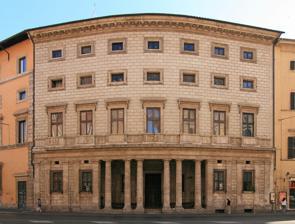
Building: Palazzo Massimo alle Colonne
Country: Italy
Year built: 1536
Building in Rome, Italy Palazzo Massimo alle Colonne Facade of Palazzo Massimo alle Colonne. Click on the map for a fullscreen view General information Location Rome , Italy Coordinates 41°53′48″N 12°28′25″E / 41.8967°N 12.4736°E / 41.8967; 12.4736 The Palazzo Massimo alle Colonne is a Renaissance palace in Rome , Italy. History The palace was designed by Baldassarre Peruzzi in 1532–1536 on a site of three contiguous palaces owned by the old Roman Massimo family and built after arson destroyed the earlier structures during the Sack of Rome (1527) . In addition the curved facade was dictated by foundations built upon the stands for the stadium (odeon) of the emperor Domitian . It fronts the now-busy Corso Vittorio Emanuele II , a few hundred yards from the front of the church of Sant'Andrea della Valle . Entrance The entrance is characterized by a central portico with six Doric columns , paired and single. Inside there are two courtyards, of which the first one has a portico with Doric columns as a basement for a rich loggia, which is also made of Doric columns. The column decorations gave the name to the palace, alle Colonne . The facade is renowned as one of the most masterful of its time, combining both elegance with stern rustication . The recessed entrance portico differs from typical palazzo models such as exemplified by the Florentine Palazzo Medici . In addition, there is a variation of size of windows for different levels, and the decorative frames of the windows of the third floor. Unlike the Palazzo Medici, there is no academic adherence to superimposition of orders, depending on the floor. On the opposite facade of this palace, opening onto the Piazzetta de' Massimi, the palace connects with the frescoed facade of the conjoined annex, the Palazzetto Massimo (or Palazzetto Istoriato). For many centuries, this used to be the central post office of Rome, a Massimo family perquisite. To the left of the palace is the Palazzo di Pirro, built by a pupil of Antonio da Sangallo . Interior The interior ceilings and vestibules are elaborately ornamented with rosettes and coffered roofs. The entrance ceiling is decorated with a fresco by Daniele da Volterra , who represented scenes from the Life of Fabio Massimo , the supposed Roman founder of the Massimo family. Chapel The chapel on the second floor was a room where the 14-year-old Paolo Massimo, son of Fabrizio Massimo, was recalled briefly to life by Saint Philip Neri on March 16, 1583. The interior of the palace is open to the public annually only on that day. Other notable events in the palace of the 16th century including various intrafamilial murders. External links photo — The palace is on the gentle curve of Corso Vittorio Emanuele, to the left and across the street of Santa Andrea della Valle. Romeartlover Palazzo Massimo alle Colonne Media related to Palazzo Massimo alle Colonne (Rome) at Wikimedia Commons Preceded by Palace of Justice, Rome Landmarks of Rome Palazzo Massimo alle Colonne Succeeded by Palazzo Mattei v t e Landmarks of Rome Walls and gates Aurelian Walls Ardeatina Asinaria Latina Maggiore Metronia Nomentana Pia Pinciana Popolo Portese San Pancrazio San Paolo San Giovanni San Sebastiano Settimiana Tiburtina Leonine Wall Cavalleggeri Pertusa Santo Spirito Castra Praetoria Janiculum Wall Terreus Wall Romuli Wall Servian Wall Caelimontana Capena Collina Dolabella Esquilina Fontinalis Gallienus Viminale Naevia Querquetulana Trigemina Ancient obelisks Lateran Obelisk Flaminian Obelisk Obelisk of Minerveo Obelisk of Montecitorio Ancient Roman landmarks Triumphal arches Arch of Constantine Arch of Dolabella Arch of Drusus Arch of Gallienus Arch of Janus Arch of Septimius Severus Arch of Titus Arcus Novus Aqueducts Aqua Appia Aqua Alexandrina Aqua Anio Vetus Aqua Anio Novus Aqua Claudia Aqua Julia Aqua Marcia Aqua Tepula Sewers Cloaca Maxima Cloaca Circi Maximi Public baths Baths of Agrippa Baths of Caracalla Baths of Diocletian Baths of Nero Baths of Trajan Religious Ara Pacis Temple of Antoninus and Faustina Temple of Apollo Palatinus Temple of Apollo Sosianus Temple of Hadrian Temple of Hercules Victor Temple of Janus Temple of Jupiter Optimus Maximus Temple of Jupiter Tonans Temple of Minerva Medica Temple of Portunus Temple of Saturn Temple of Vesta House of the Vestals Largo di Torre Argentina Lupercal Pantheon Porta Maggiore Basilica Fora Roman Forum Imperial fora Forum of Augustus Forum of Caesar Forum of Nerva Forum of Vespasian Trajan's Forum Forum Boarium Forum Holitorium Civic Basilica Argentaria Basilica Julia Basilica of Junius Bassus Basilica of Maxentius Basilica of Neptune Basilica Ulpia Comitium Curia Julia Portico Dii Consentes Porticus Octaviae Tabularium Entertainment Circus Maximus Circus of Maxentius Circus of Nero Colosseum Ludus Magnus Gardens of Maecenas Gardens of Sallust Stadium of Domitian Theatre of Marcellus Theatre of Pompey Palaces and villae Domus Augustana Domus Aurea Domus Transitoria Flavian Palace House of Augustus Palace of Domitian Villa Gordiani Villa of Livia Insula dell'Ara Coeli Villa of the Quintilii Villa of the sette bassi Column monuments Column of Antoninus Pius Column of Marcus Aurelius " Column of Phocas " Trajan's Column Five-Columns Monument Commerce Porticus Aemilia Trajan's Market Tombs Casal Rotondo Catacombs of Domitilla Catacombs of Rome Catacombs of San Sebastiano Columbarium of Pomponius Hylas Mausoleum of Augustus Mausoleum of Helena Mausoleum of Maxentius Pyramid of Cestius Tomb of Eurysaces the Baker Tomb of Hilarus Fuscus Tomb of the Haterii Tomb of the Scipios Tombs of Via Latina Tomb of Priscilla Vigna Randanini Bridges Pons Cestius Pons Fabricius Ponte Milvio Ponte Sant'Angelo Roman Catholic basilicas Archbasilica of Saint John Lateran Basilica of Saint Mary Major Basilica of Saint Paul Outside the Walls Basilica of Saint Peter in the Vatican S. Lorenzo fuori le mura S. Agnese fuori le mura S. Agostino S. Anastasia al Palatino S. Andrea delle Fratte S. Andrea della Valle S. Antonio da Padova in Via Merulana S. Apollinare alle Terme Ss. Apostoli S. Balbina S. Bartolomeo all'Isola Ss. Bonifacio ed Alessio S. Camillo de Lellis S. Carlo al Corso S. Cecilia in Trastevere Ss. Celso e Giuliano S. Clemente Ss. Cosma e Damiano S. Crisogono S. Croce in Via Flaminia S. Croce in Gerusalemme S. Eugenio S. Eustachio S. Francesca Romana S. Giovanni a Porta Latina S. Giovanni dei Fiorentini Ss. Giovanni e Paolo S. Lorenzo in Damaso S. Lorenzo in Lucina S. Maria Ausiliatrice S. Marco S. Maria degli Angeli S. Maria in Montesanto S. Maria in Cosmedin S. Maria in Domnica S. Maria in Aracoeli S. Maria del Popolo S. Maria sopra Minerva S. Maria in Trastevere S. Maria in Via S. Maria in Via Lata S. Maria della Vittoria S. Martino ai Monti Ss. Nereo e Achilleo S. Nicola in Carcere S. Pancrazio Pantheon S. Pietro in Vincoli S. Prassede S. Pudenziana Ss. Quattro Coronati S. Saba S. Sabina Sacro Cuore di Maria Sacro Cuore di Cristo Re Sacro Cuore di Gesù a Castro Pretorio S. Sebastiano fuori le mura S. Silvestro in Capite S. Sisto Vecchio S. Sofia a Via Boccea S. Stefano Rotondo S. Teresa S. Vitale Other churches List of churches in Rome Castles and palaces Arx Casa dei Cavalieri di Rodi Castel Sant'Angelo Domus Internationalis Paulus VI Palazzo Aragona Gonzaga Palazzo Barberini Palazzo Barberini ai Giubbonari Palazzo Borghese Palazzo della Cancelleria Palazzo Chigi Palazzo Colonna Palazzo della Consulta Palazzo Farnese Palazzo Fusconi-Pighini Palazzo Giustinani Lateran Palace Palazzo Madama Palazzo Malta Palazzo di Giustizia Palazzo Massimo alle Colonne Palazzo Mattei Palazzo del Quirinale Palazzo Pamphilj Palazzo Poli Palazzo Riario Palazzo Ruspoli Palazzo Spada Palazzo Valentini Palazzo Vidoni-Caffarelli Palazzo del Viminale Palazzo Wedekind Palazzo Zuccari Villa Farnesina Villa Giulia Villa Madama Fountains Api Acqua Felice Acqua Paola Babuino Barcaccia Il Facchino Marforio Moro Nasone Navicella Neptune Nettuno del Pantheon Pianto di Piazza d'Aracoeli di Piazza Colonna di Piazza Farnese della Piazza dei Quiriti di Piazza Nicosia in Piazza Santa Maria in Trastevere di Ponte Sisto Quattro Fiumi Quattro Fontane Tartarughe Trevi Fountain Tritons Tritone Other landmarks Altare della Patria ( Tomb of the Unknown Soldier of Italy ) Campo Verano Capocci Tower Column of the Immaculate Conception Conti Tower Hospital of the Holy Spirit Milizie Tower Sisto Bridge Spanish Steps Squares , streets and public spaces Appian Way Campo de' Fiori Clivus Capitolinus Piazza Colonna Piazza d'Aracoeli Piazza del Popolo Piazza della Minerva Piazza della Repubblica Piazza Farnese Piazza Navona Piazza San Pietro Piazza di Spagna Piazza Venezia Via dei Coronari Via del Corso Via della Conciliazione Via dei Fori Imperiali Via Sacra Via Veneto Parks, gardens and zoos Bioparco Villa Ada Villa Borghese gardens Villa Doria Pamphili Villa Medici Villa Torlonia Parco degli Acquedotti Museums and art galleries Boncompagni Ludovisi Decorative Art Museum Capitoline Museums Casa di Goethe Galleria Borghese Galleria Comunale d'Arte Moderna Galleria Doria Pamphilj Galleria Nazionale d'Arte Antica Galleria Nazionale d'Arte Moderna Giorgio de Chirico House Museum Galleria Spada Jewish Museum of Rome Keats–Shelley Memorial House MAXXI Museo Archeologico Ostiense Museo Barracco di Scultura Antica Museo Civico di Zoologia Museo delle anime del Purgatorio Museo delle Mura Museo di Roma Museo di Roma in Trastevere Museo nazionale del Palazzo di Venezia Museo Nazionale Etrusco Museo Nazionale Romano Museo Storico Nazionale dell'Arte Sanitaria Museum of Contemporary Art of Rome Museum of Roman Civilization Museum of the Ara Pacis Museum of the Liberation of Rome National Museum of Oriental Art Palazzo Colonna Palazzo delle Esposizioni Pigorini National Museum Porta San Paolo Railway Museum Santa Cecilia Musical Instruments Museum Venanzo Crocetti Museum Art Apollo Belvedere Augustus of Prima Porta Colossus of Constantine La Bocca della Verità Laocoön and His Sons Ludovisi Battle sarcophagus Ecstasy of Saint Teresa Pietà Portonaccio sarcophagus Raphael Rooms Sistine Chapel ceiling Velletri Sarcophagus Landscape Seven Hills Aventine Caelian Capitoline Esquiline Palatine Quirinal Viminal Tiber Island Monte Testaccio Metropolitan City of Rome Capital Appian Way Regional Park Capo di Bove Castello Orsini-Odescalchi Frascati Hadrian's Villa Ostia Antica Villa Aldobrandini Villa d'Este Villa Farnese Events and traditions Festa della Repubblica Rome Quadriennale Rome Film Festival Enclave Vatican City Authority control databases International ISNI VIAF National Germany United States Other RISM